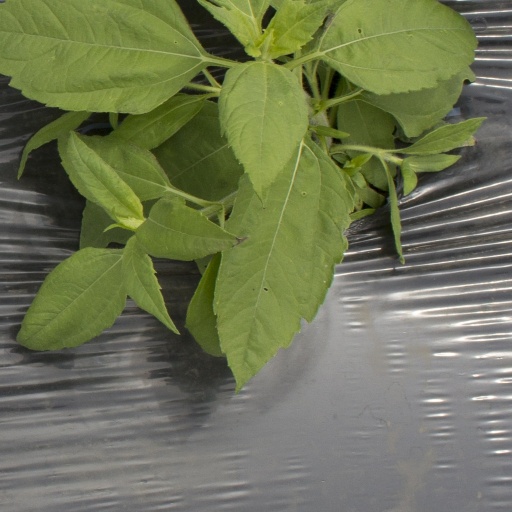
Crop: Jerusalem artichoke